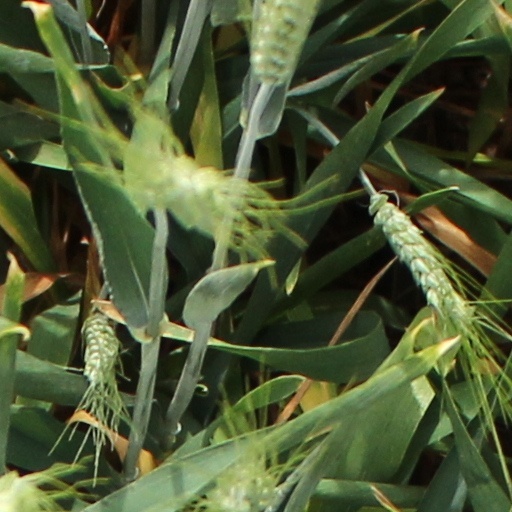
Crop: wheat